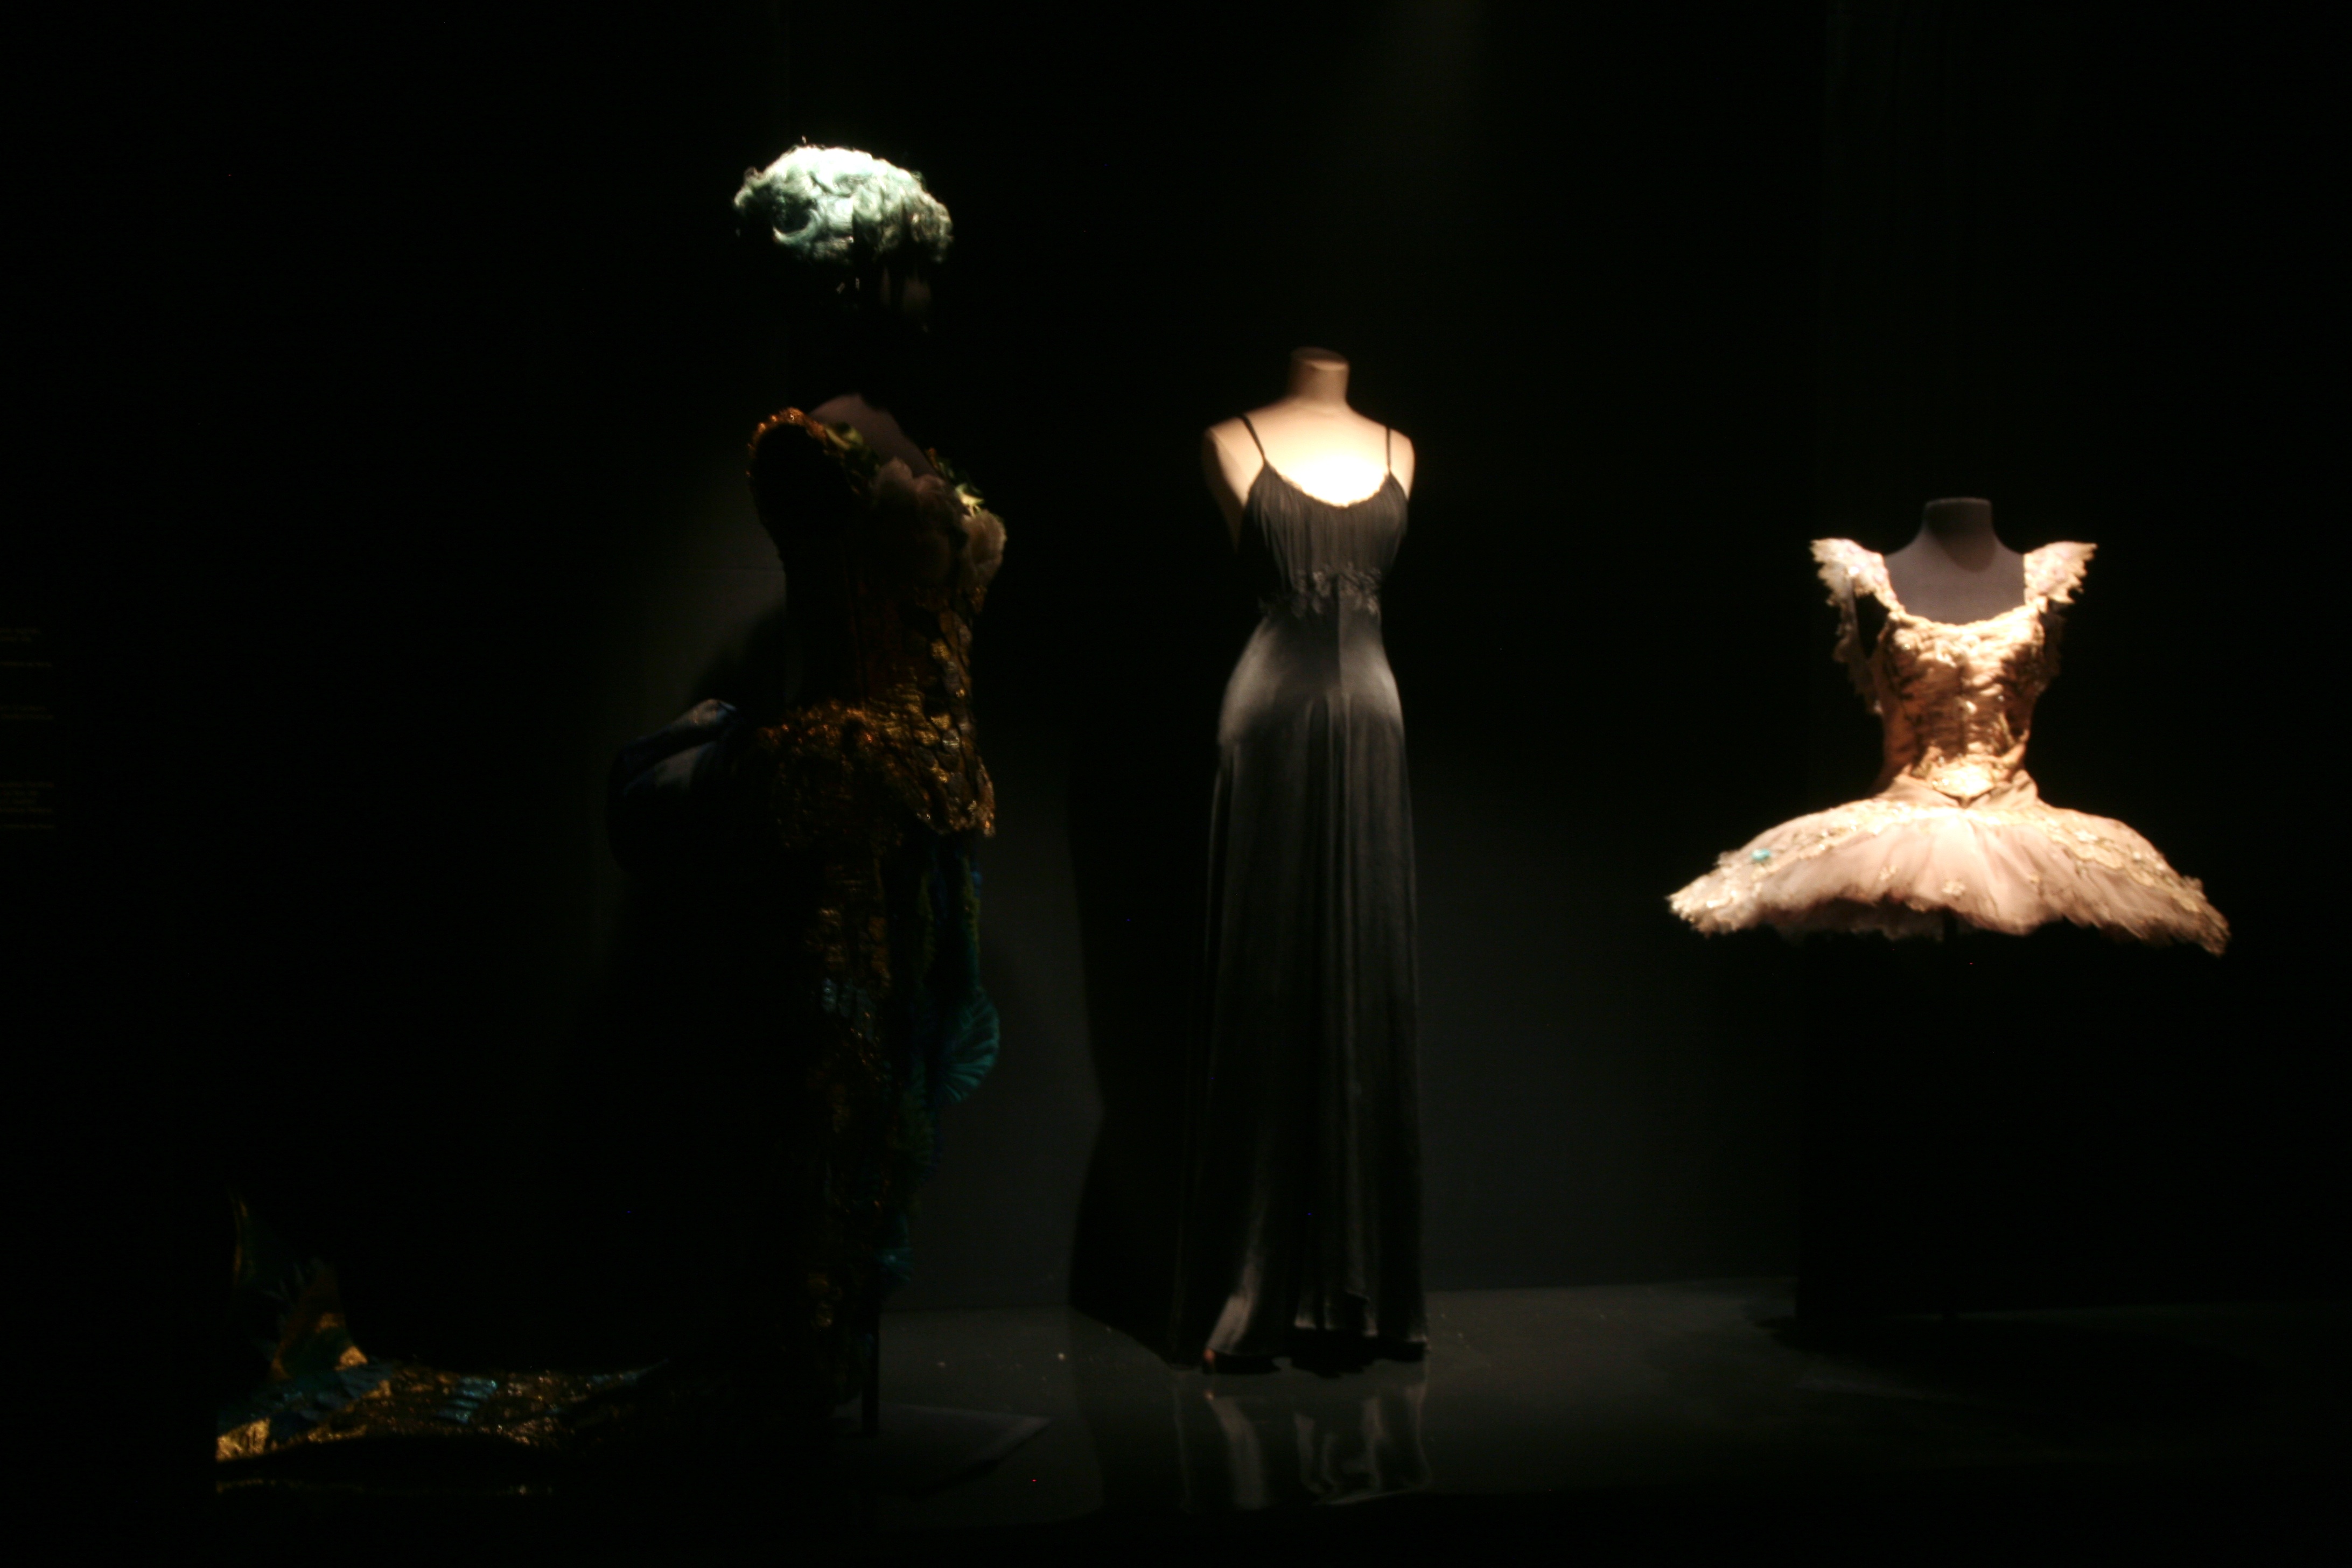
light, night, paris, dance, opera, darkness, performance art, stage, exposition, sports, bnf, exhibition, entertainment, palaisgarnier, operadeparis, liebermann, rolfliebermann, performing arts, biblioth quenationaledefrance, choreography, musical theatre, modern dance